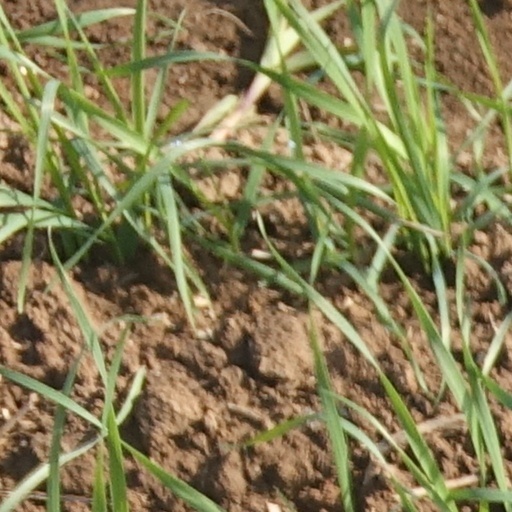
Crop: wheat